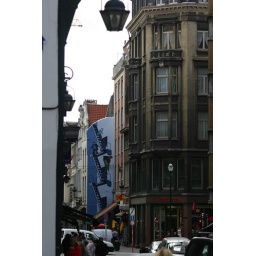
This is a neat wall in Belgium. Turned to look down a street and this is what I saw.